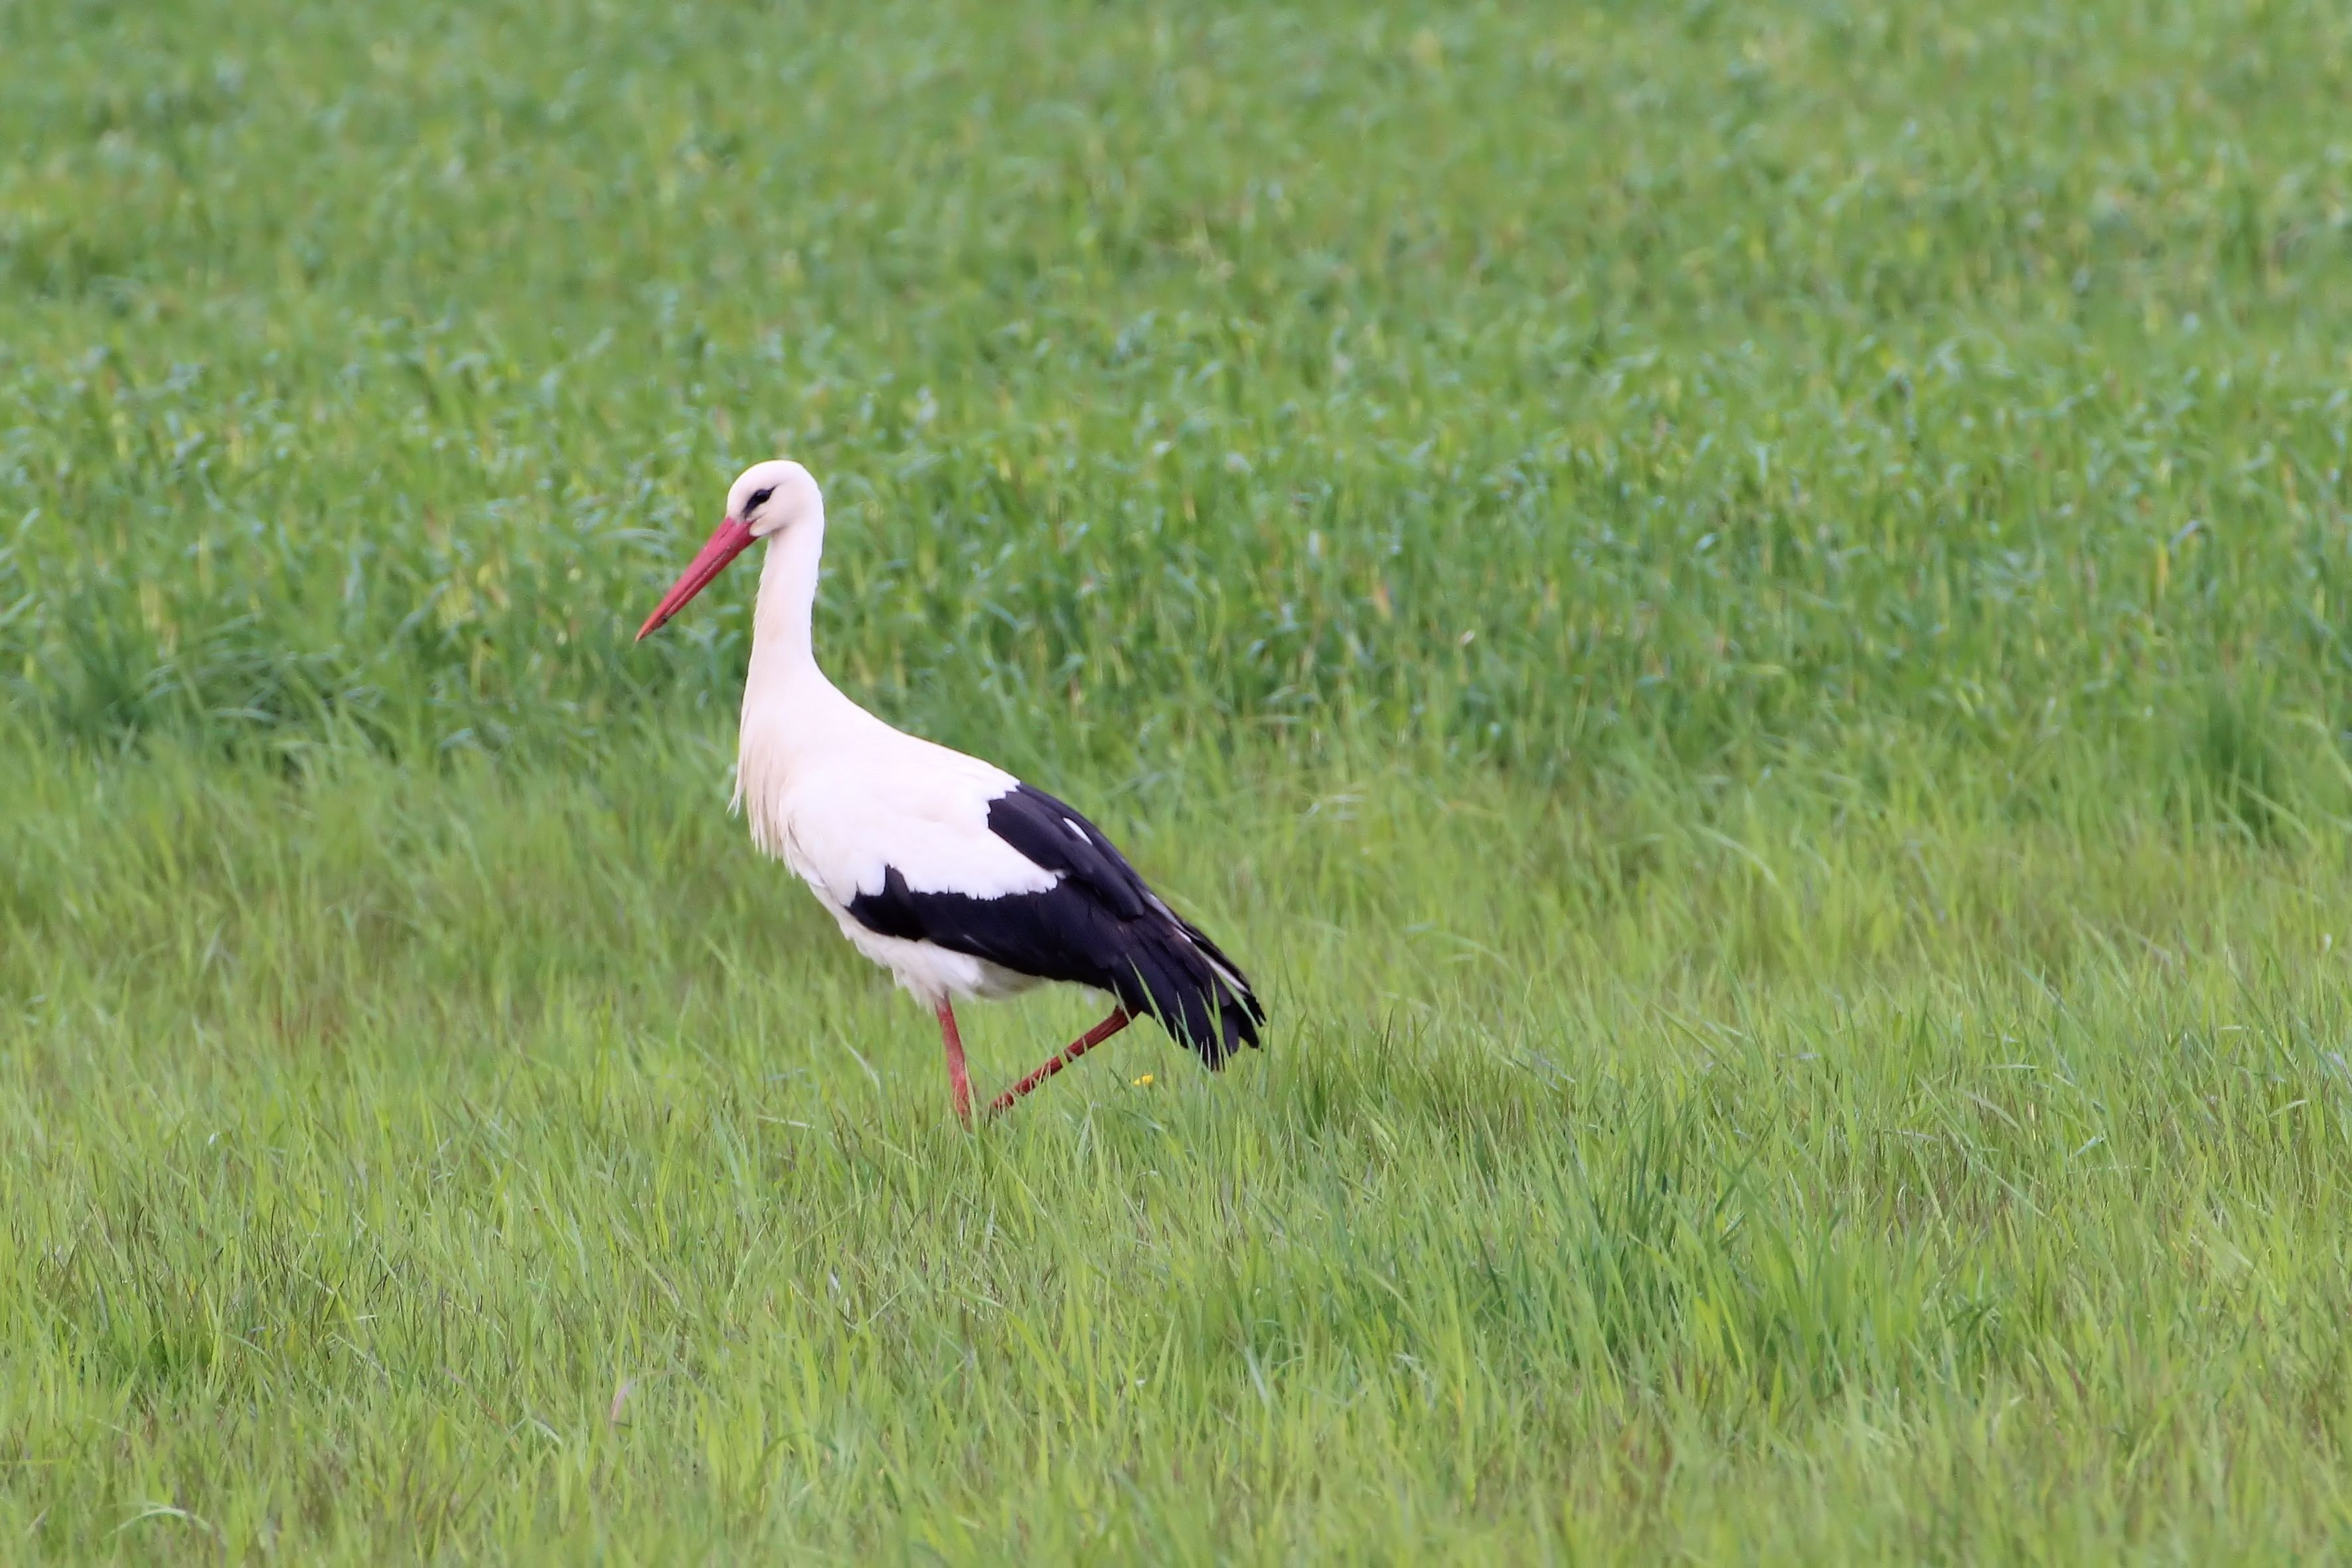
nature, bird, meadow, prairie, wildlife, beak, fauna, stork, vertebrate, ibis, foraging, white stork, adebar, ciconiiformes, crane like bird